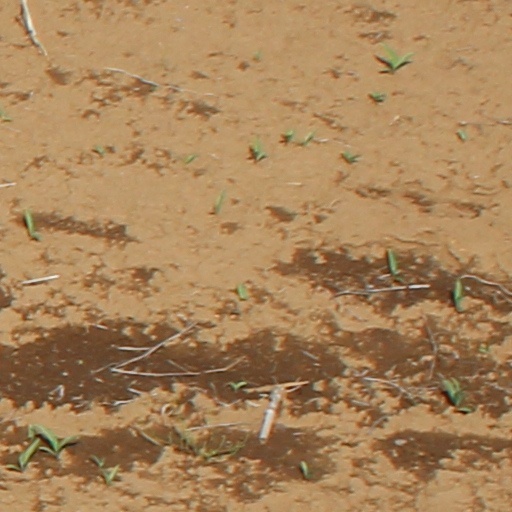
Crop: wheat